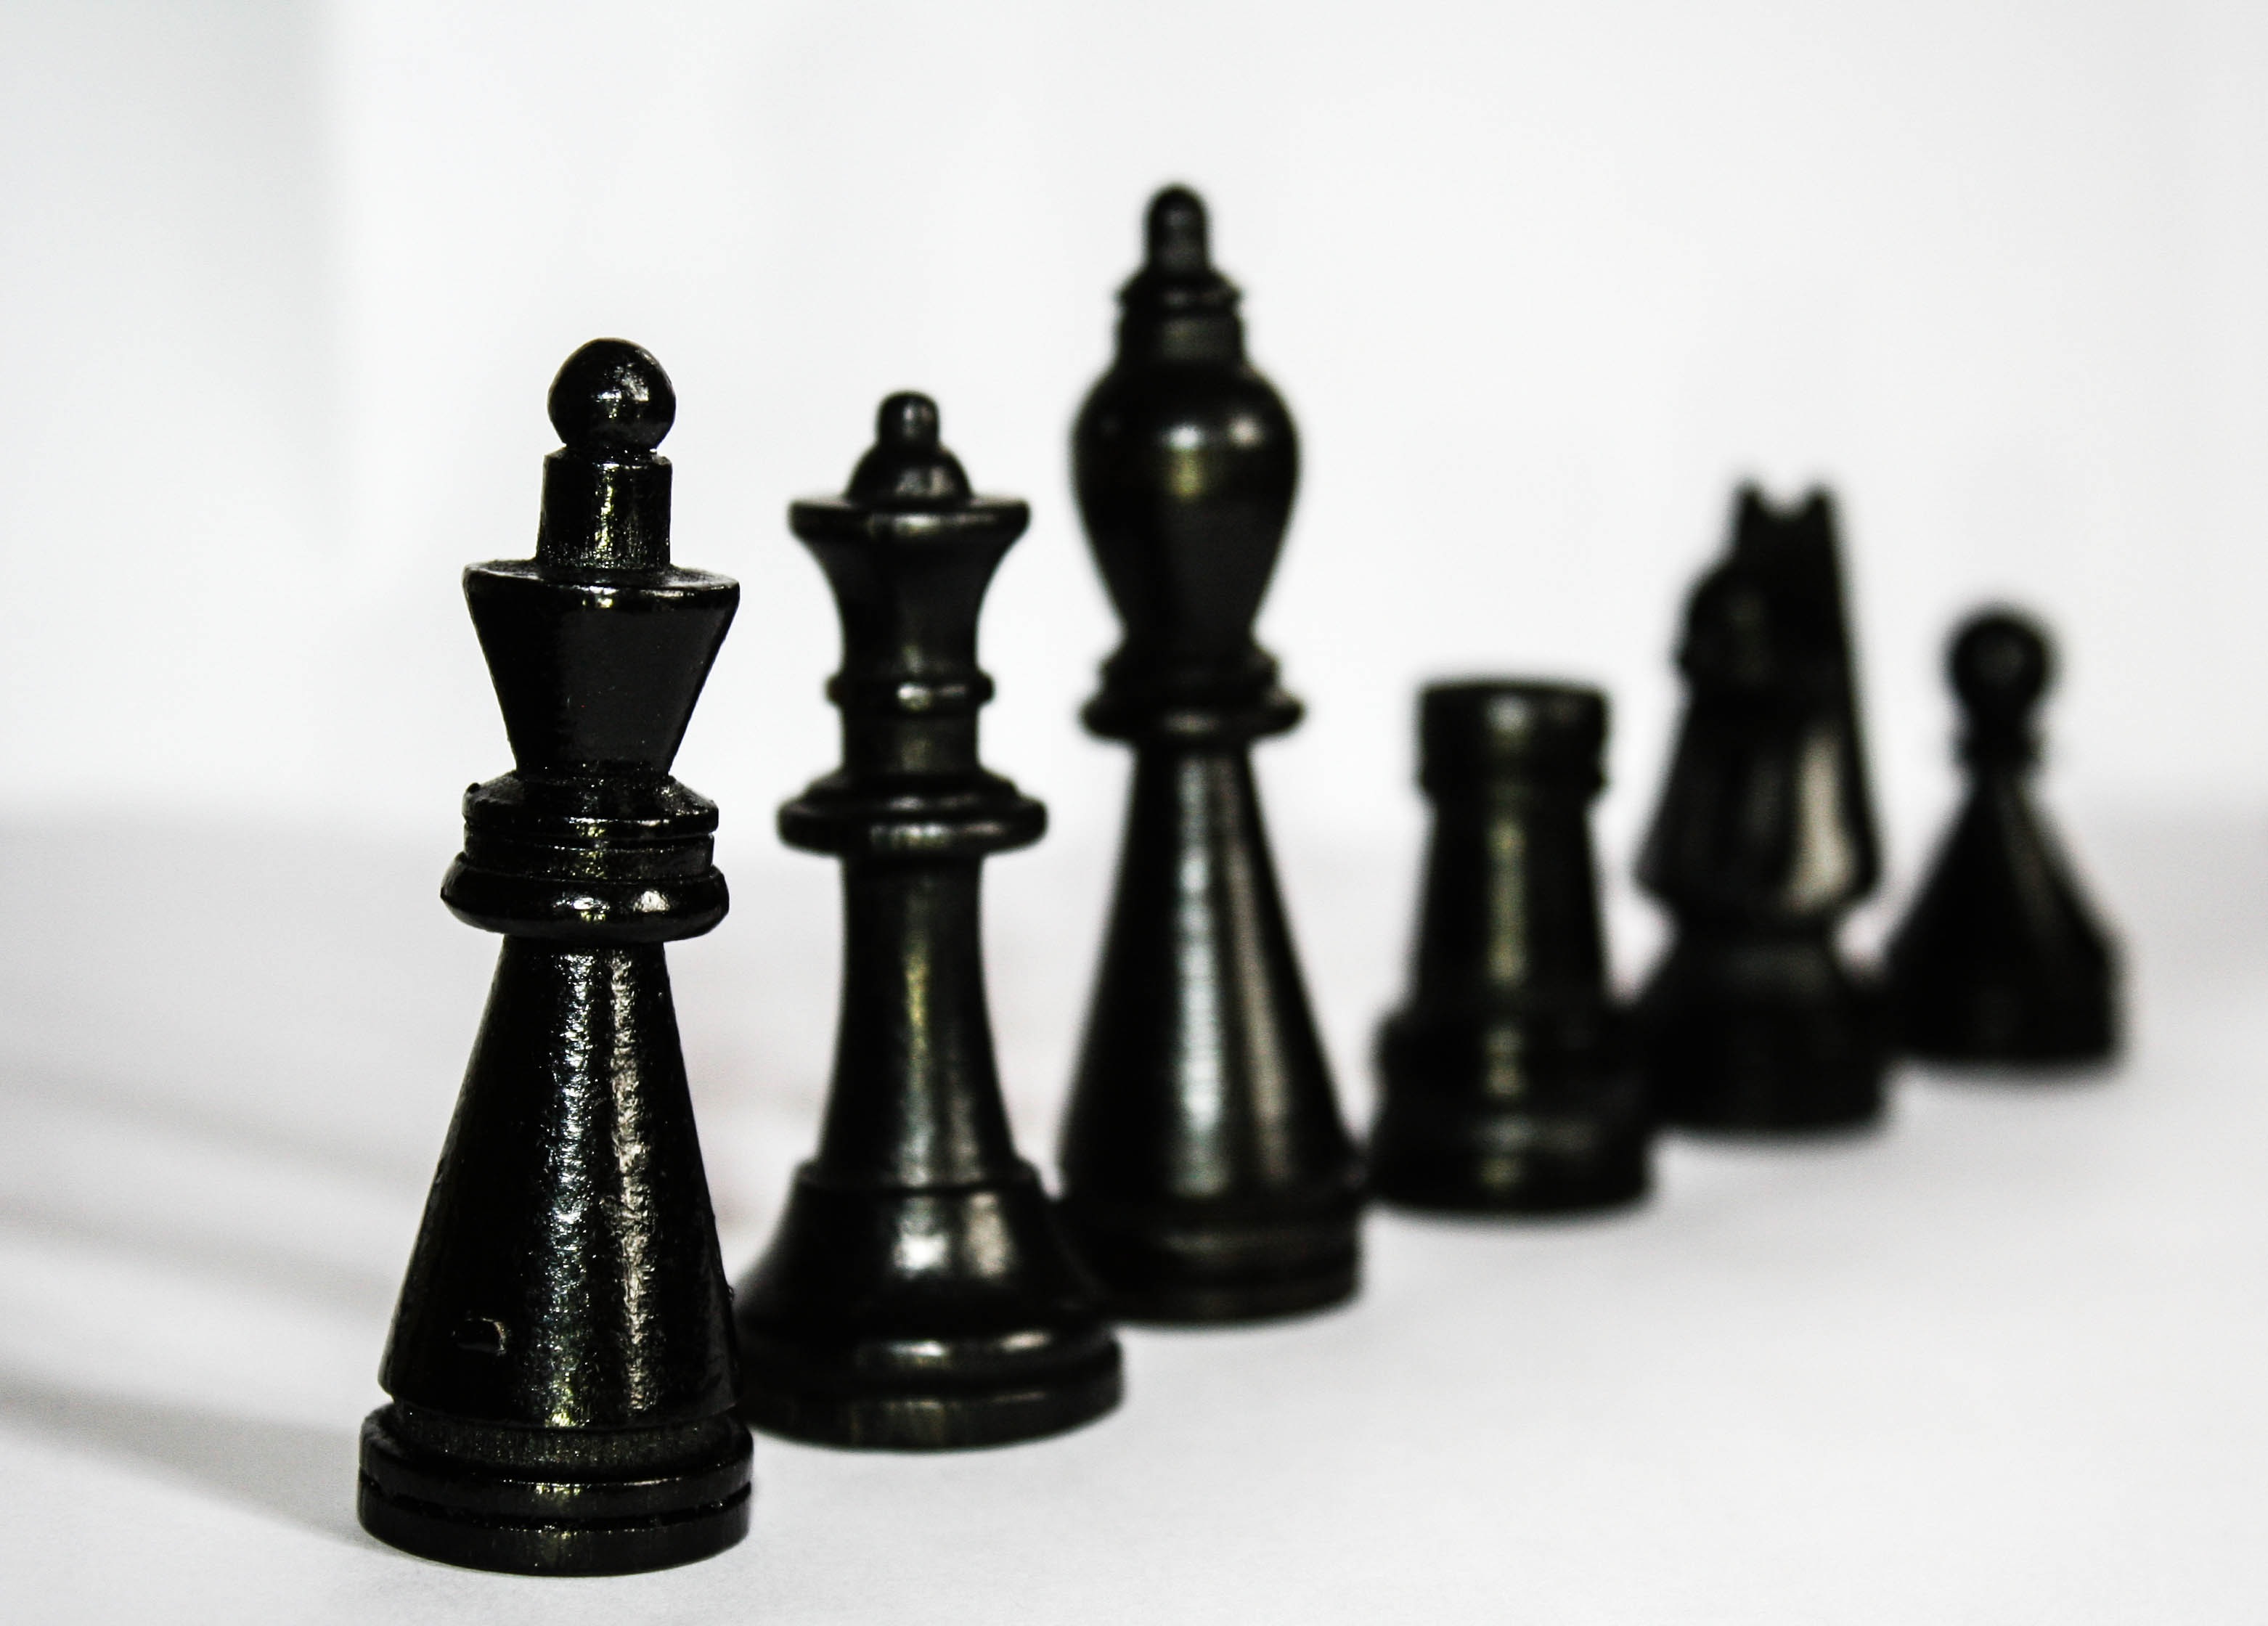
play, recreation, tower, black, lady, board game, king, sports, chess, strategy, chessboard, runners, figures, games, bauer, strategy game, springer, indoor games and sports, tabletop game, king game, hierarchy